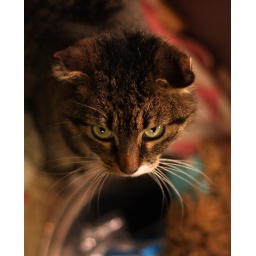
A cute cat that Jen and I met in Marysville, CA